2005 SEC Championship Game

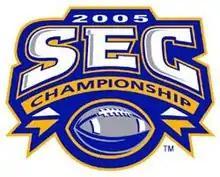
2005 SEC Championship logo

The 2005 Dr. Pepper SEC Championship Game was played on December 3, 2005 in the Georgia Dome in Atlanta. The game determined the 2005 football champion of the Southeastern Conference. The Georgia Bulldogs, winners of the Eastern division of the SEC, defeated the LSU Tigers, who won the Western division, by a score of 34–14. This was the second time the two teams have met in the conference championship game. The first time was in 2003 when LSU defeated Georgia by the score 34–13.